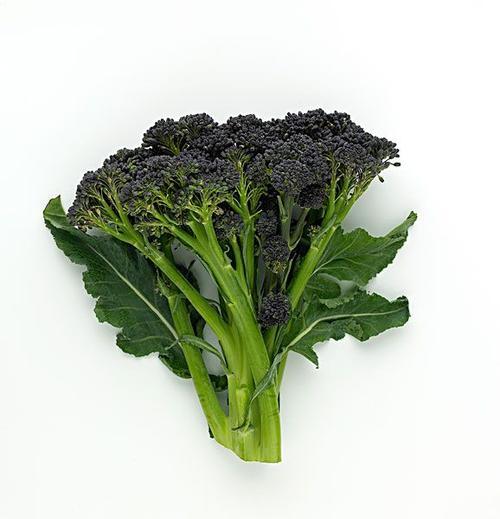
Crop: unknown
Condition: broccoli